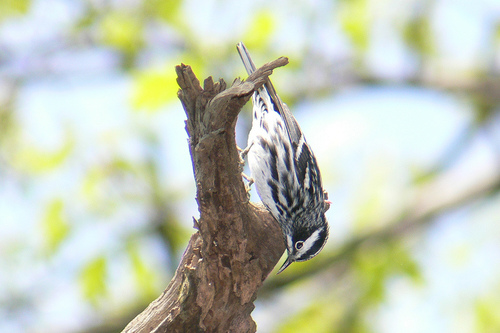
the small black and white bird, with a sharp beak and black eyes, is perched on a limb facing downward.
this is a bird with a white belly, black back and a small pointy beak.
this bird is hanging out upside down because he's silly
this bird has a short beak and black and white feathers
this bird has bright white stripes on its black head, with two white wing bars on its black coverts and secondaries.
this small bird has a white belly, black and white feathers and black and white stripes on its head.
a small bird with white belly, a black and white wingbars, and a black and white stripes crown.
this bird has black eyebrows and a thin beak, with black and white covering the rest of its body.
this bird has a white belly and dark brown stripes and splotches.
this bird is small and black throughout it's entire body.
Species: Black And White Warbler